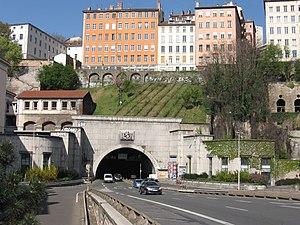
La balme Saint-Clair est un terrain pentu situé dans le 1ᵉʳ arrondissement de Lyon entre le Rhône et la rue des Fantasques, certains le faisant remonter jusqu'à la montée Saint-Sébastien. C'est dans ce secteur qu'ont été faites les premières découvertes des arêtes de poisson.